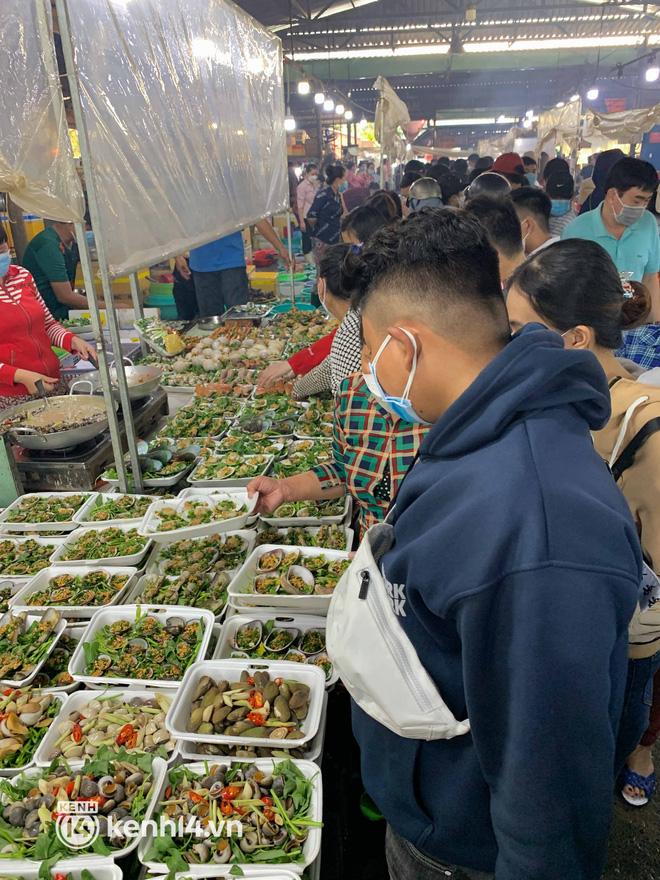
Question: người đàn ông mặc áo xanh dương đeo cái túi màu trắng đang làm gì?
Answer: đang lựa món ăn